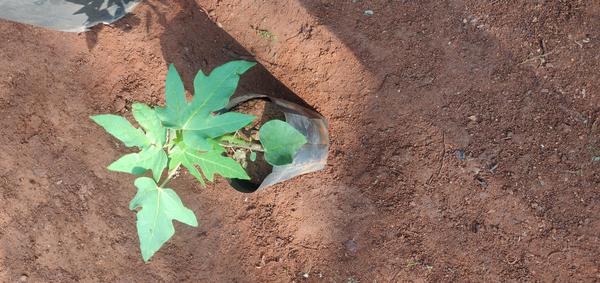
Plant: Pappaya